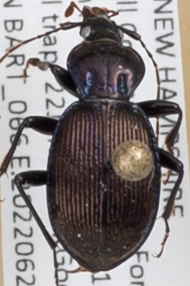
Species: Sphaeroderus canadensis canadensis
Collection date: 2022-06-22
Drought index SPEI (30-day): -1.058
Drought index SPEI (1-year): -0.362
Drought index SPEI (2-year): -1.13